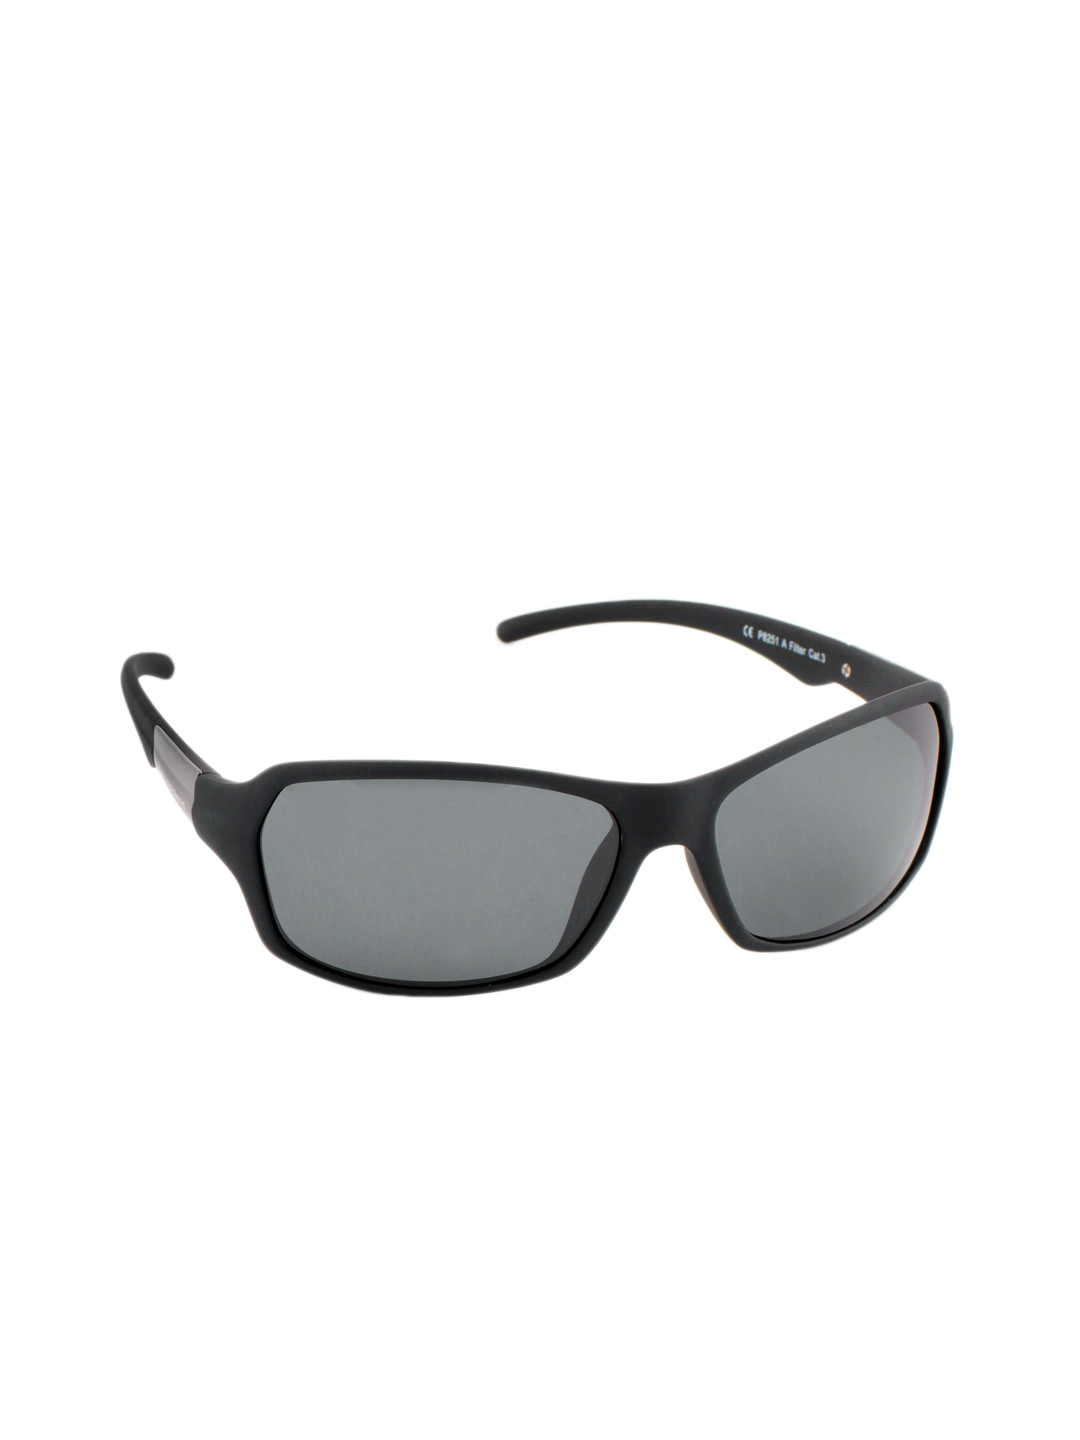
Polaroid Unisex Sunglasses
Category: Accessories / Eyewear / Sunglasses
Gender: Unisex
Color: Black
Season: Winter 2016
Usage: Casual